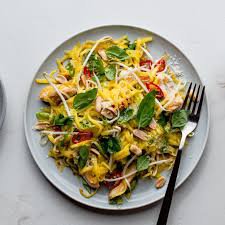
Label: Mango